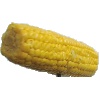
Label: Corn 1